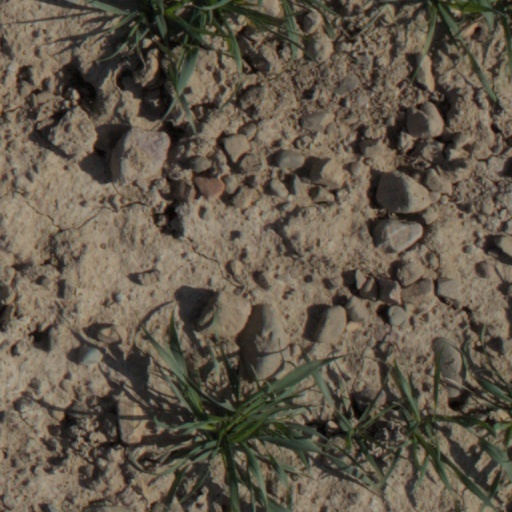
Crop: wheat